Park Lane College Leeds

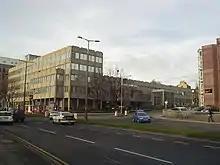
Leeds City Centre site (now Park Lane campus of Leeds City College)

Park Lane College had three main campuses in the Leeds City Centre, Horsforth and Keighley, and operated out of over 40 other sites across Leeds.